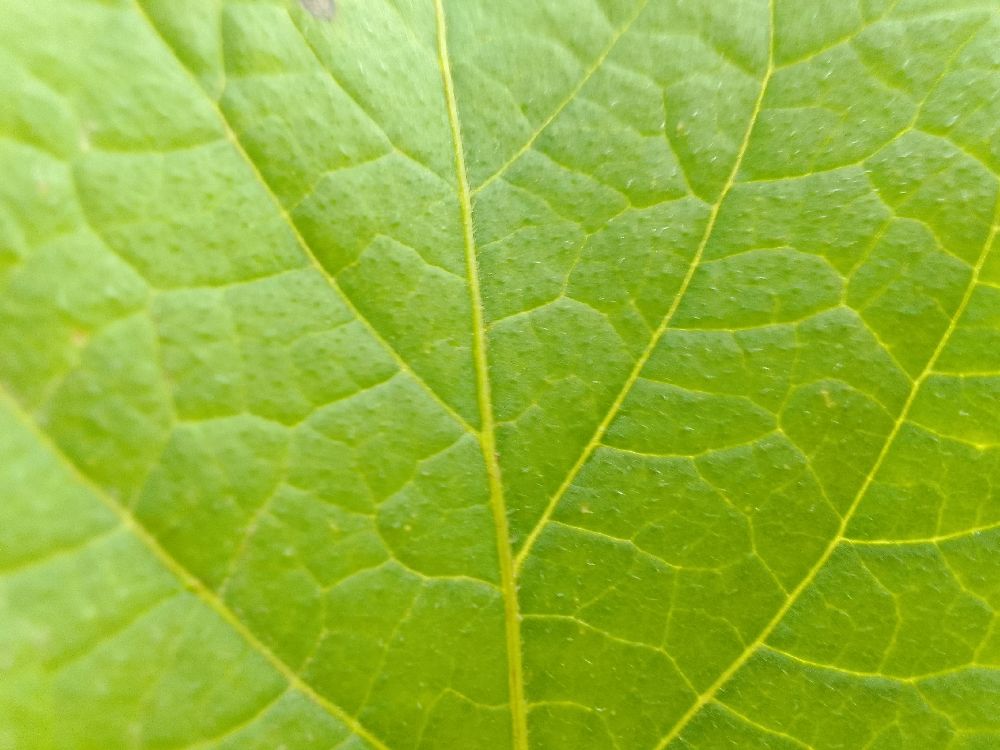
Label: Healthy